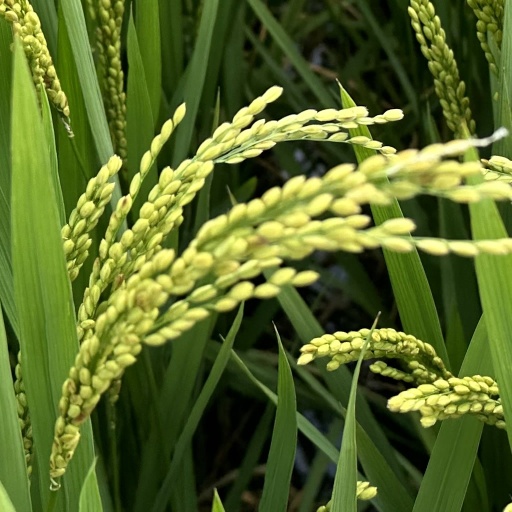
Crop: rice